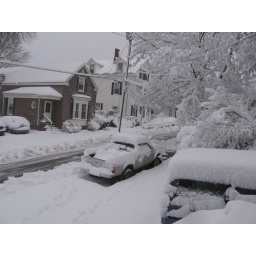
street in front of my house